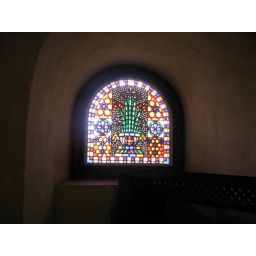
Original stained glass windows at the Hanging Church in Coptic Cairo